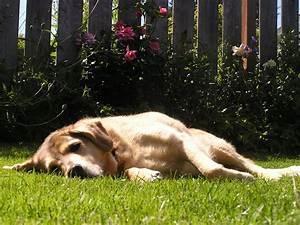
dog